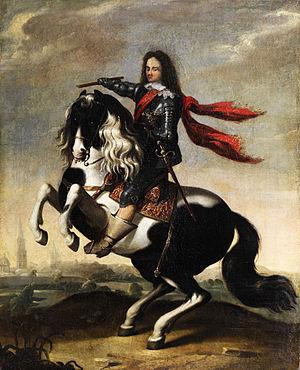
Valdemar Christian, fils du roi Christian IV et de sa seconde épouse Christine Munk, fut nommé comte d'Empire et comte de Schleswig-Holstein en 1629. Le souverain fit construire à son intention le château de Valdemar, sur l'île de Tåsinge. Après l'échec de son projet de mariage avec la princesse Irène, fille du tsar Michel Romanov, il servit dans l'armée impériale lors des dernières années de la guerre de Trente Ans. Tombé en disgrâce lorsque son demi-frère Frédéric III monta sur le trône, il devint officier dans l'armée suédoise et fut mortellement blessé lors de la Première guerre du Nord, au cours d'un engagement près de Lublin.